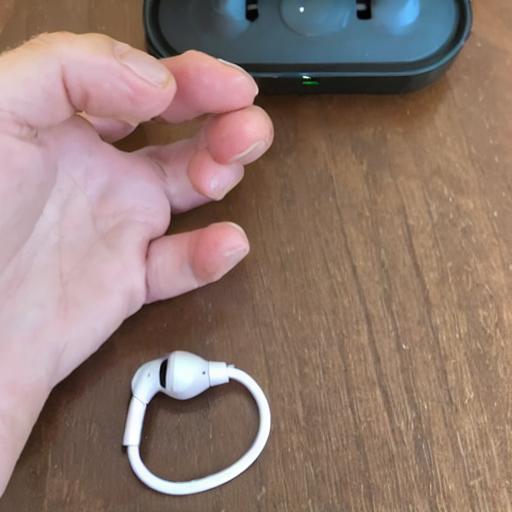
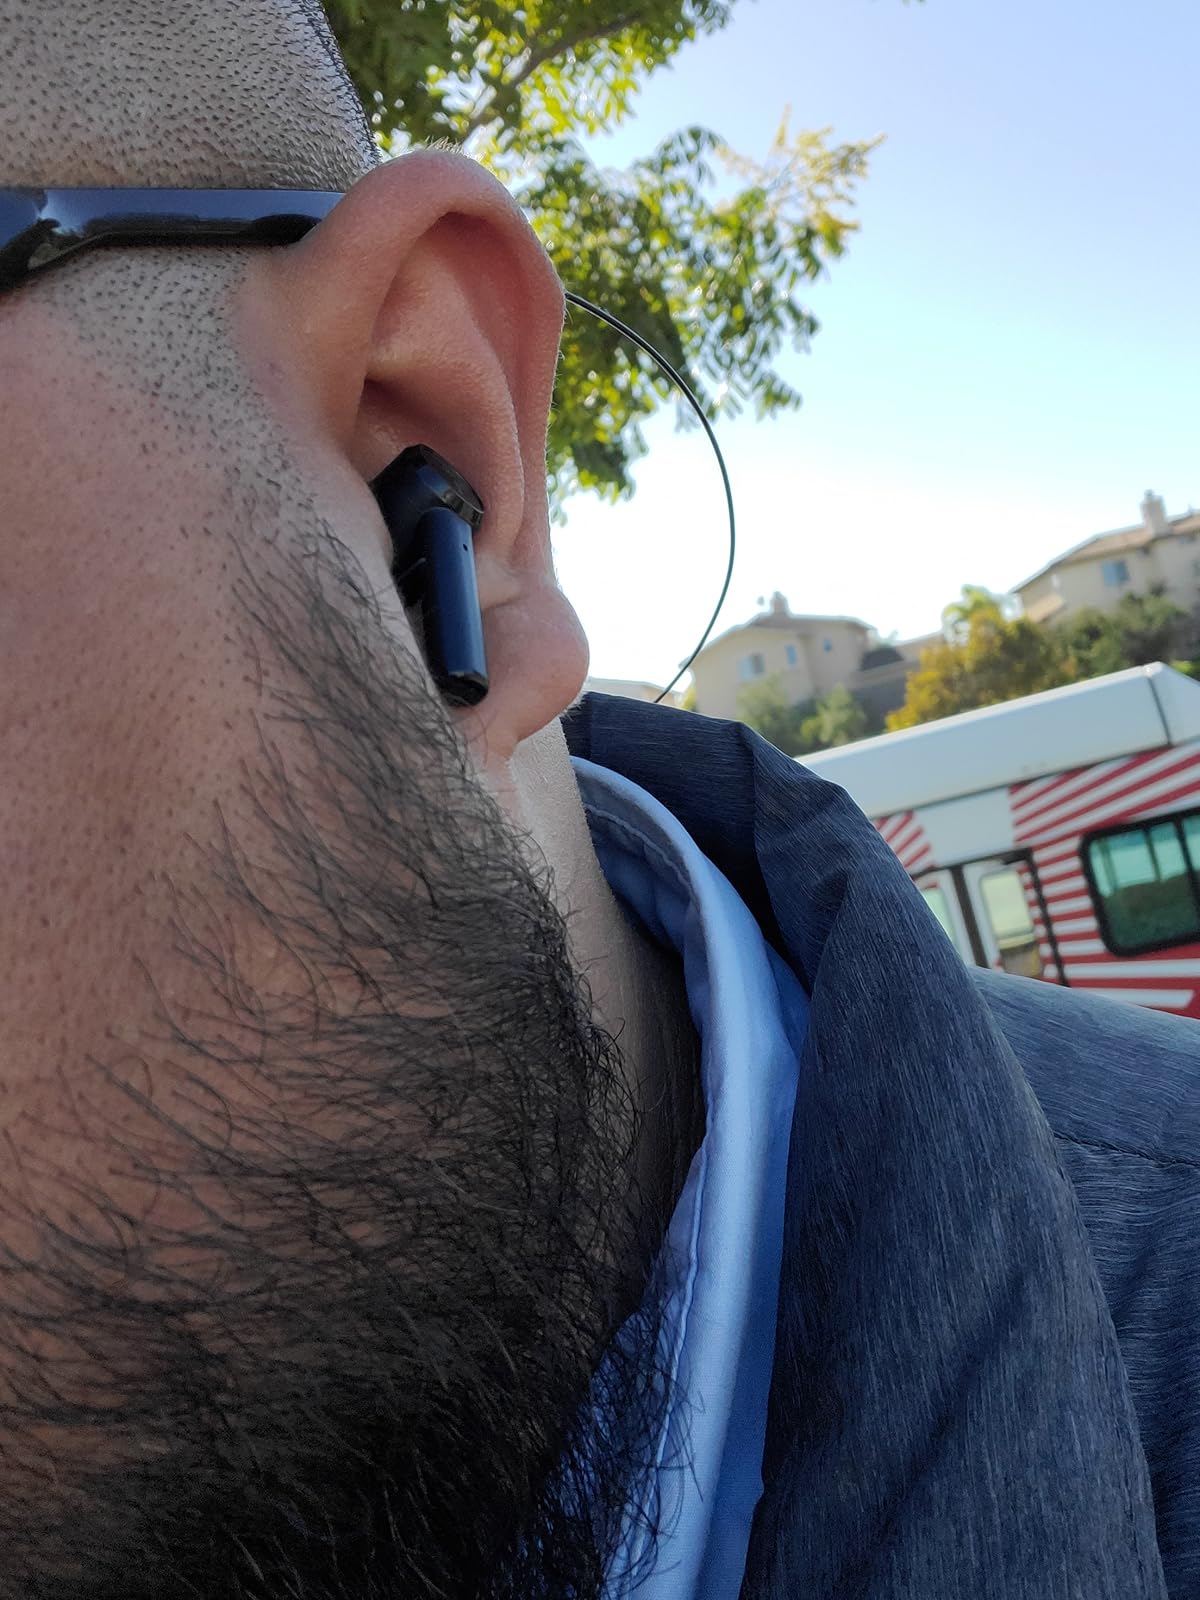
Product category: earbuds
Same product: no